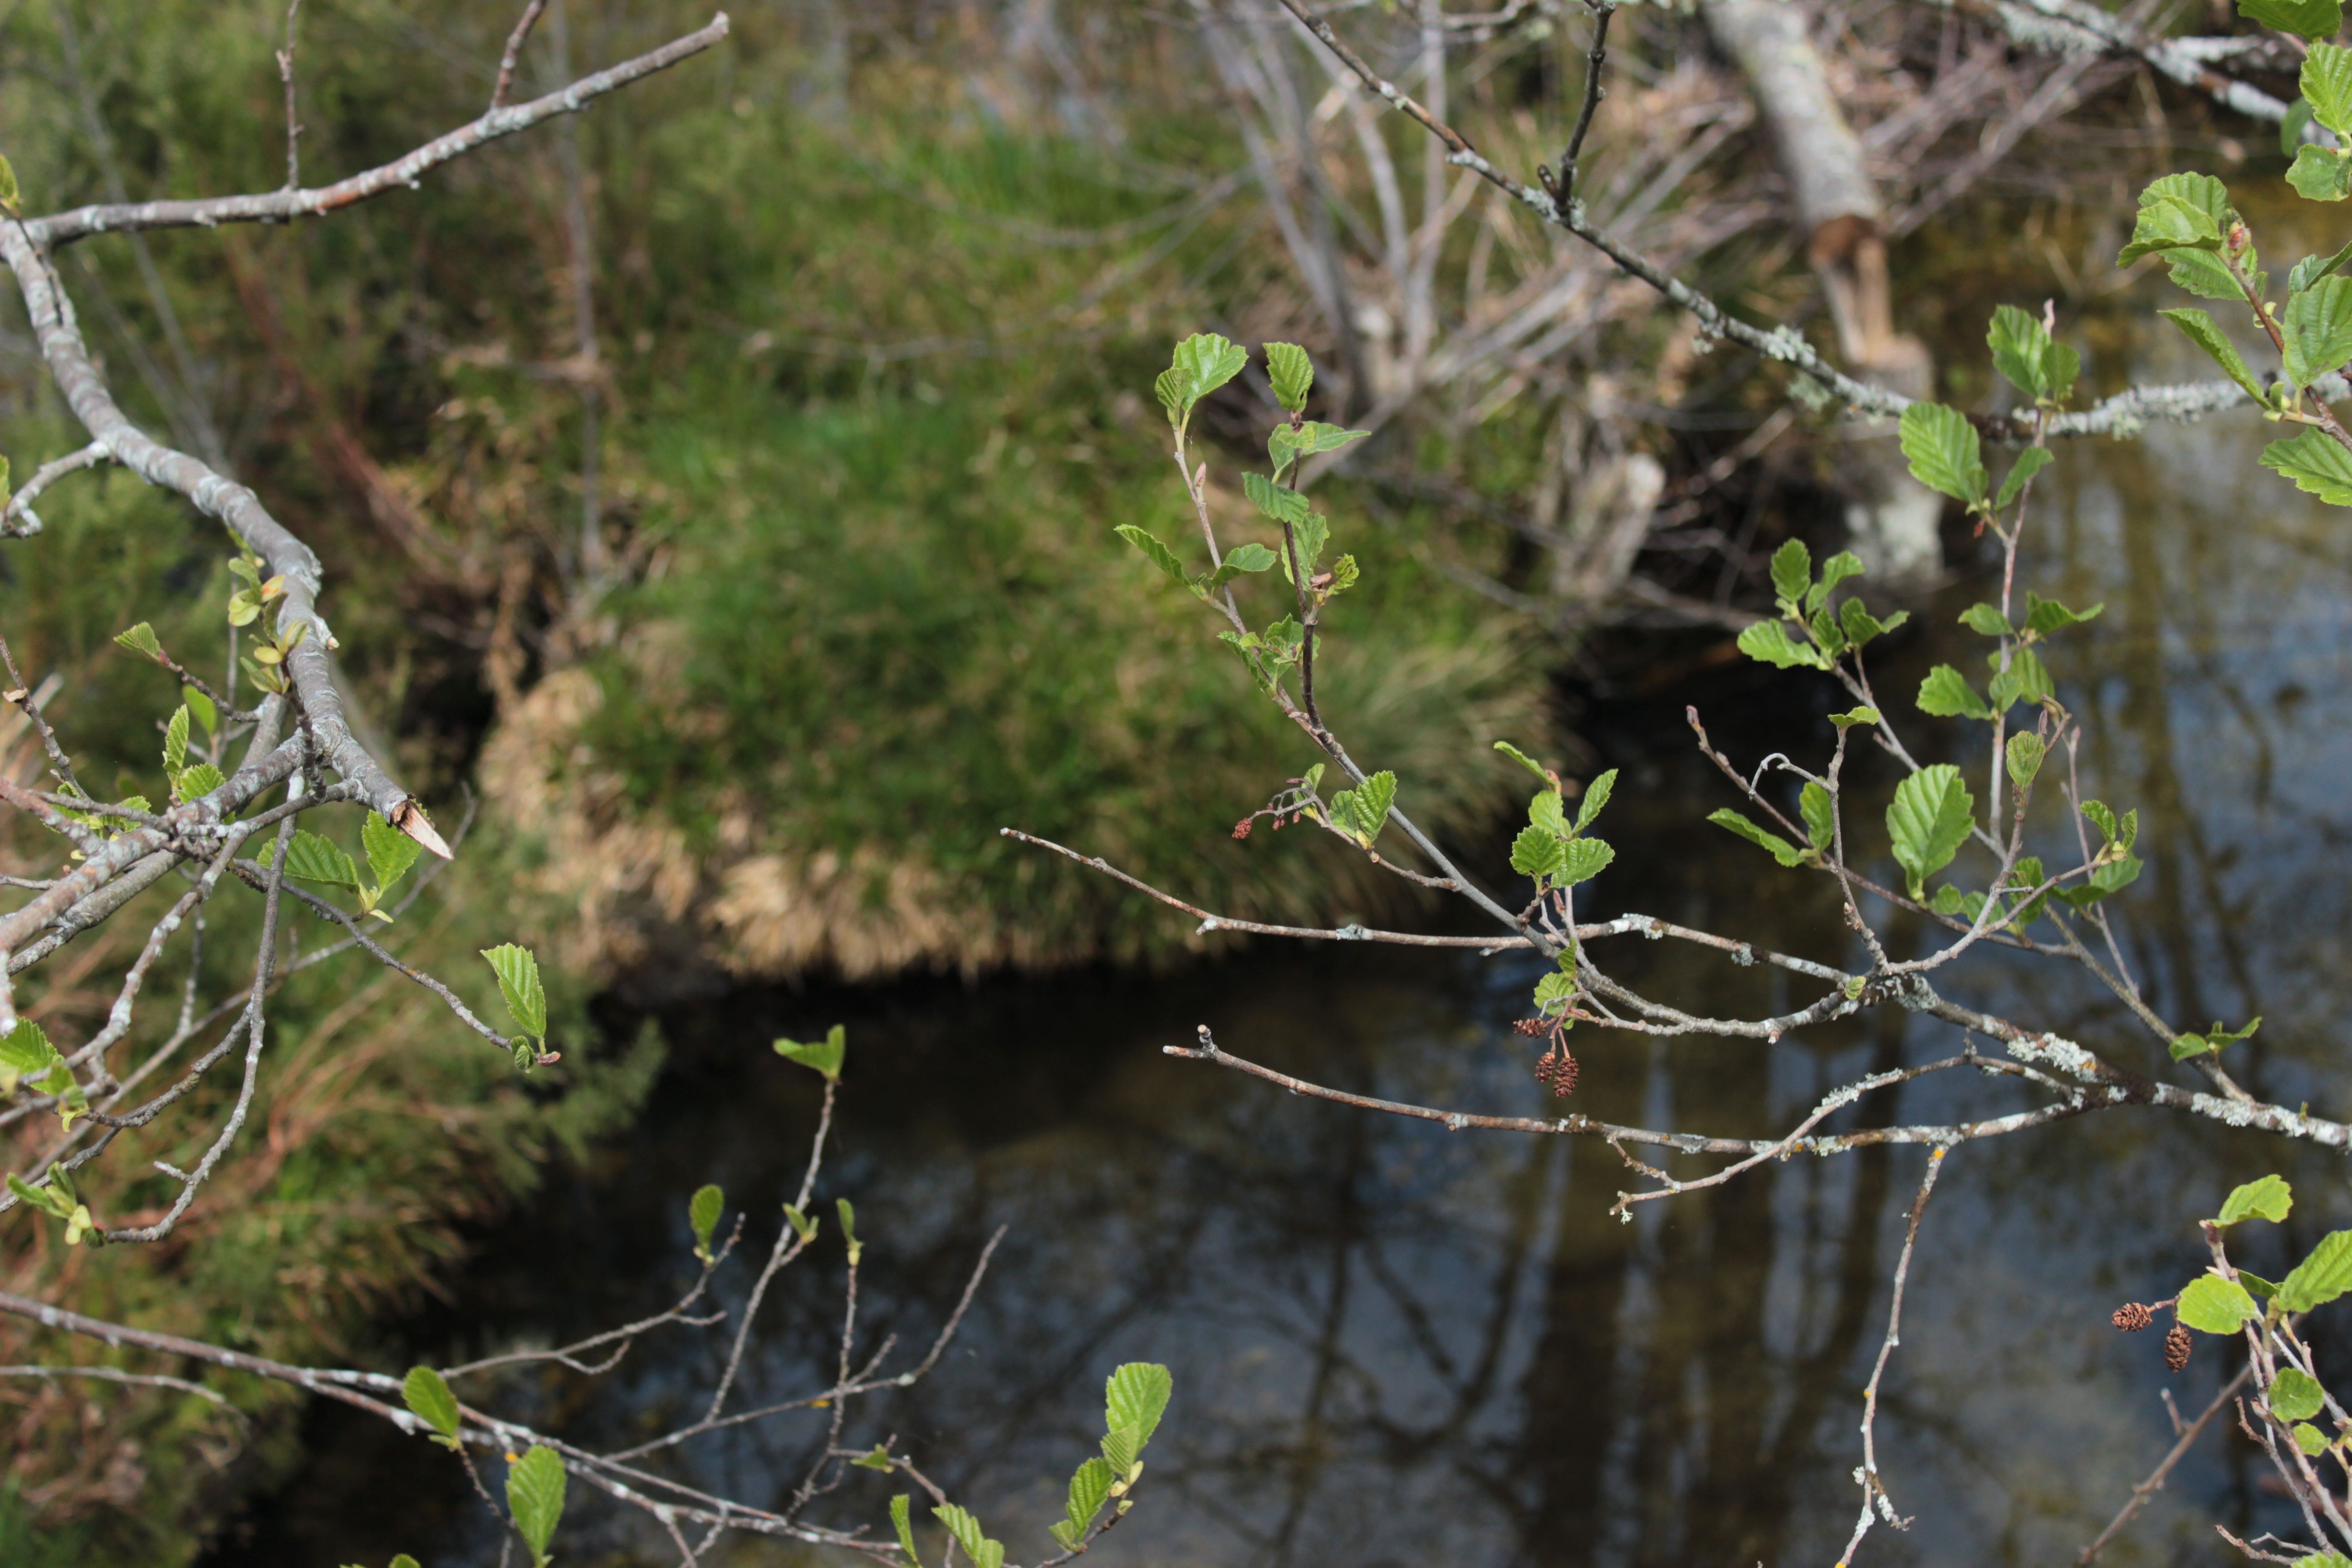
tree, water, nature, forest, wilderness, branch, leaf, flower, river, pond, wildlife, stream, green, jungle, park, flora, fauna, leaves, rainforest, wetland, woodland, habitat, ribeiro, natural environment